Steve Jobs (book)

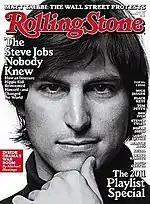
The book's cover photograph is similar to one taken previously by Norman Seeff and featured on "Rolling Stone".

The front cover uses a photo of Steve Jobs commissioned by "Fortune" magazine in 2006 for a portfolio of powerful people. The photograph was taken by Albert Watson.